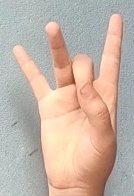
ASL sign: 8